ROKS Munmu

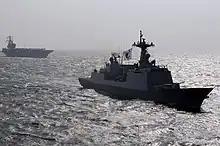
Roks Munmu in formation with during Foal Eagle (RSOI/FE) 2007

ROKS Munmu (DDH-976) is a in the South Korean navy. It was named after the Korean king Munmu of Silla.